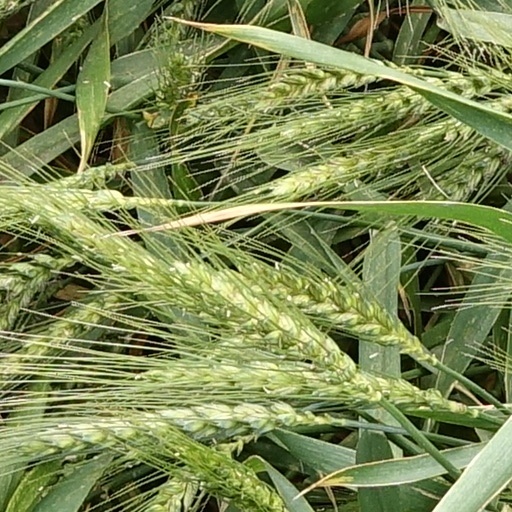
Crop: wheat